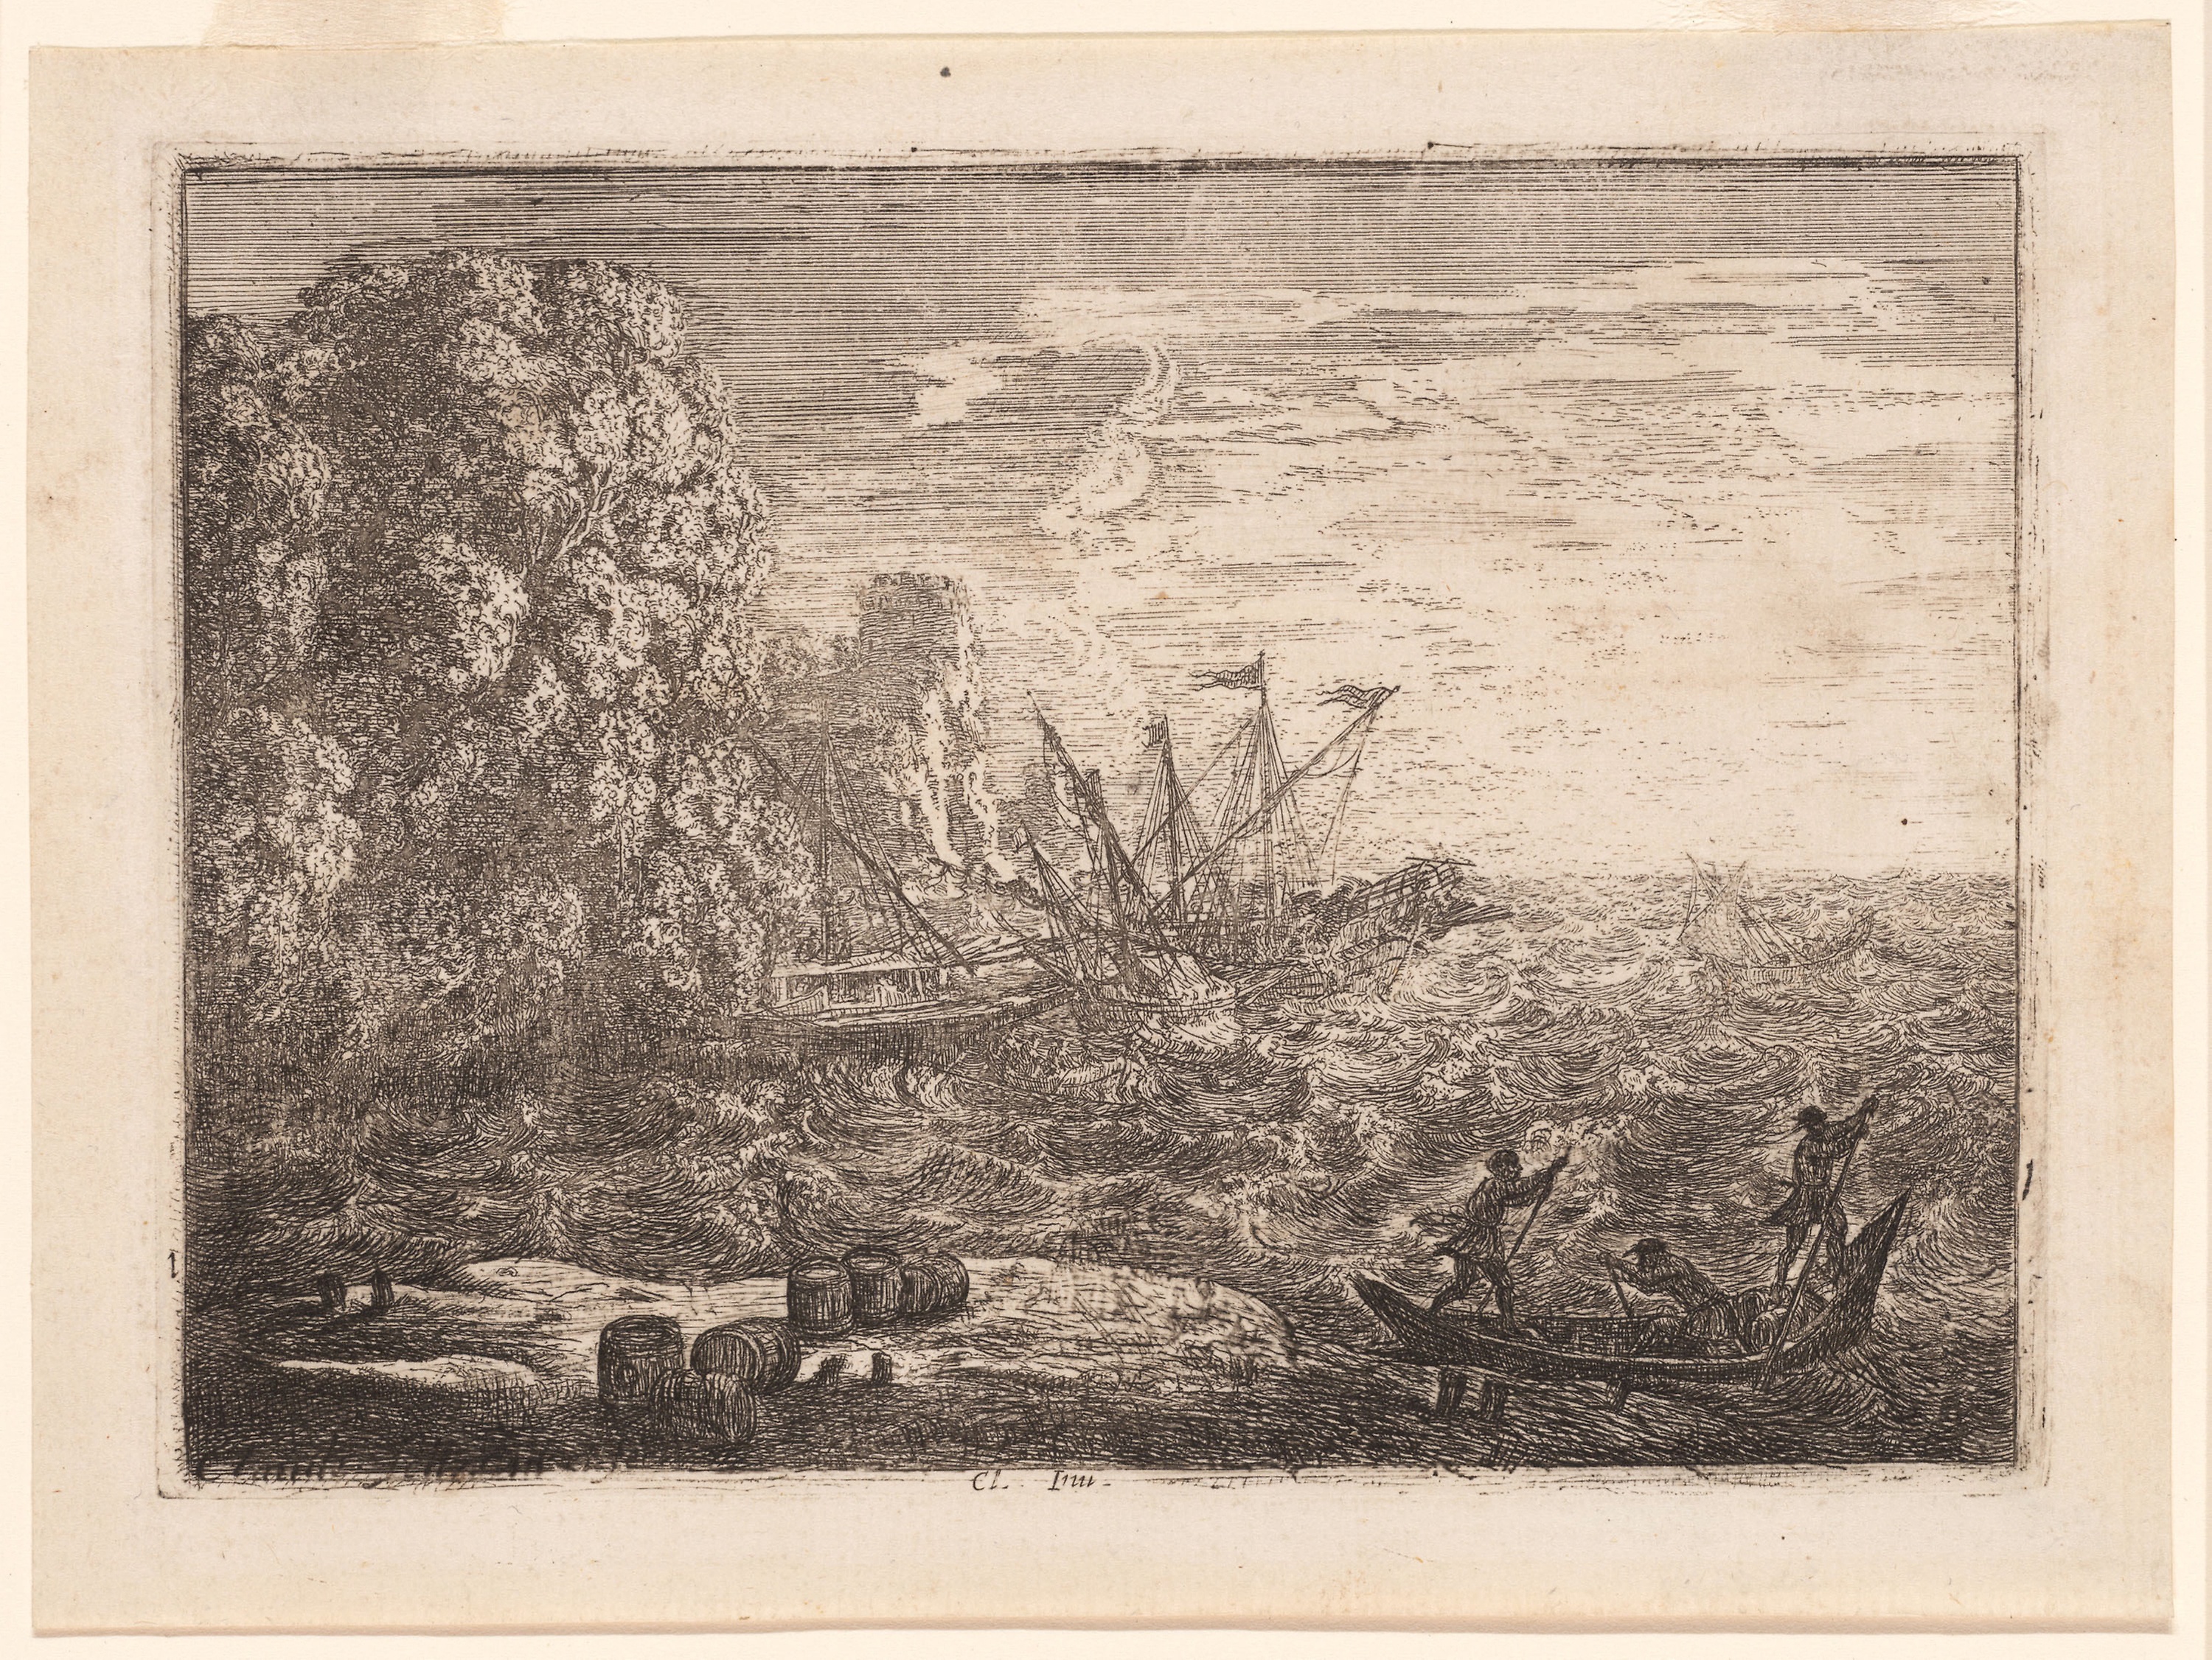
picture frame, history, art, painting, visual arts, artwork, modern art